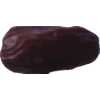
Label: dates